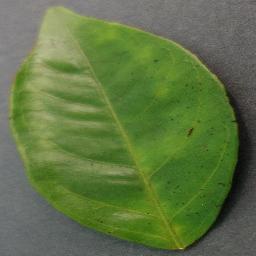
Label: Orange___Haunglongbing_(Citrus_greening)